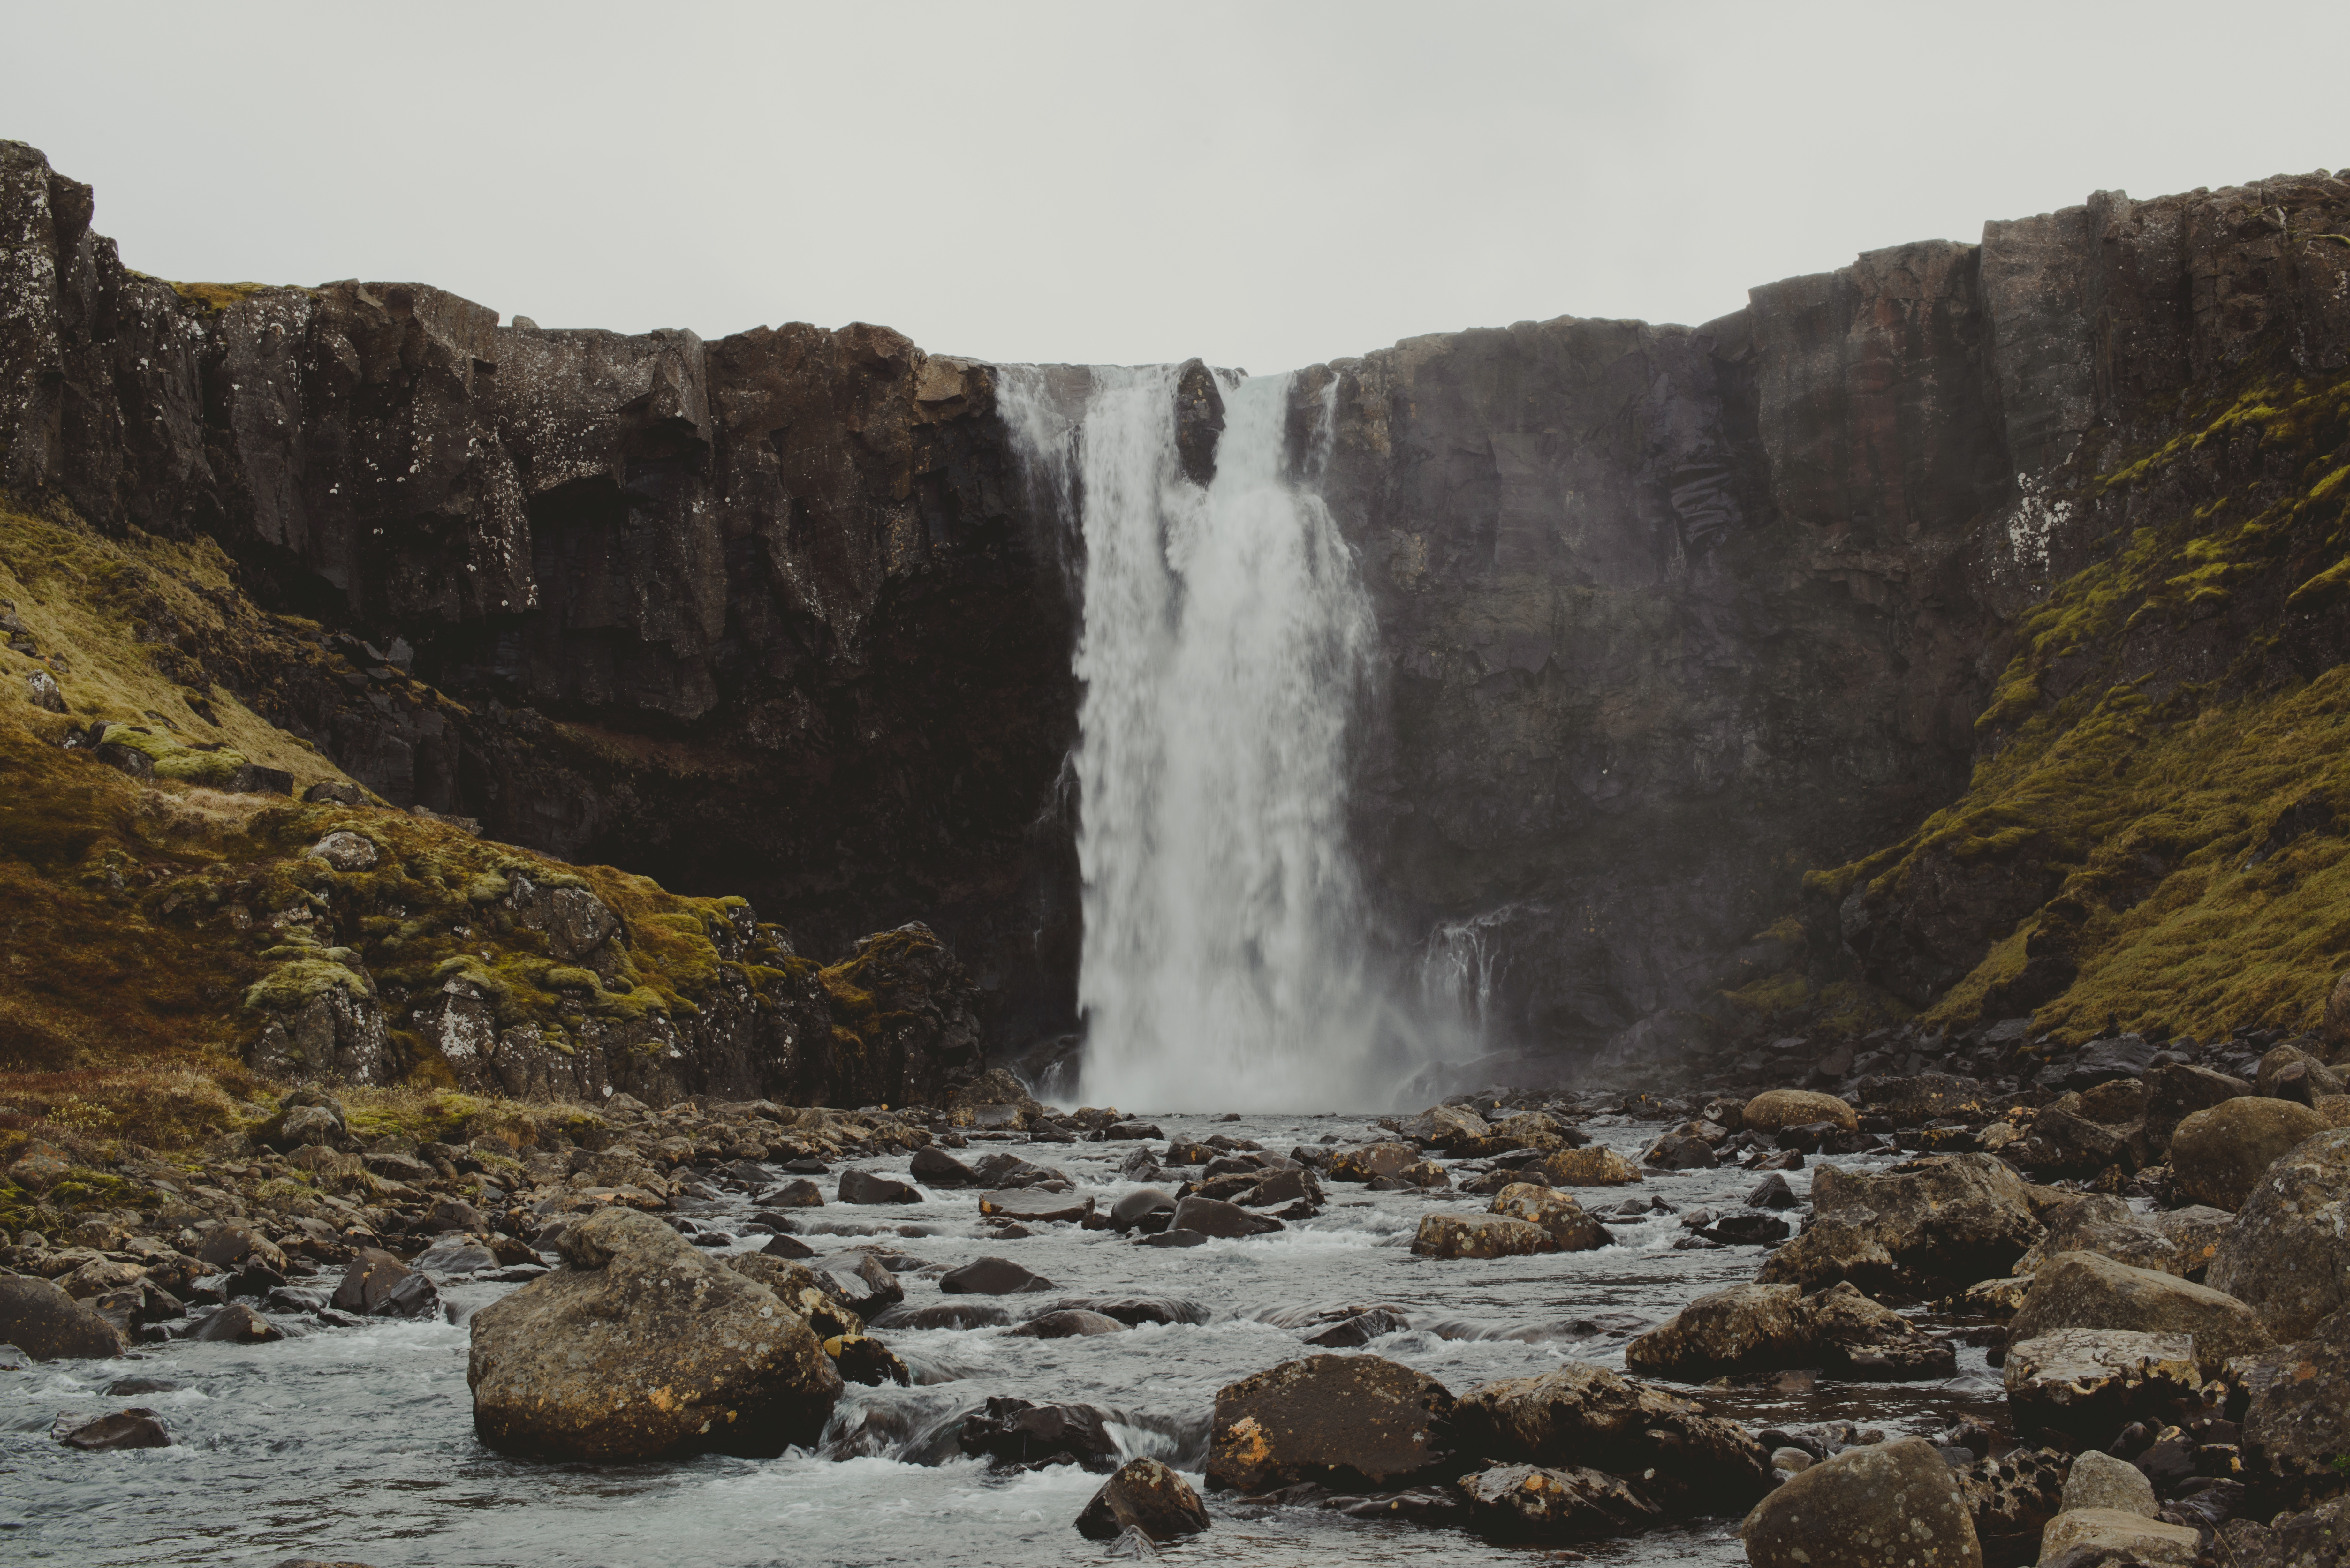
landscape, sea, coast, water, rock, waterfall, mountain, river, stone, cliff, rapid, terrain, body of water, water feature